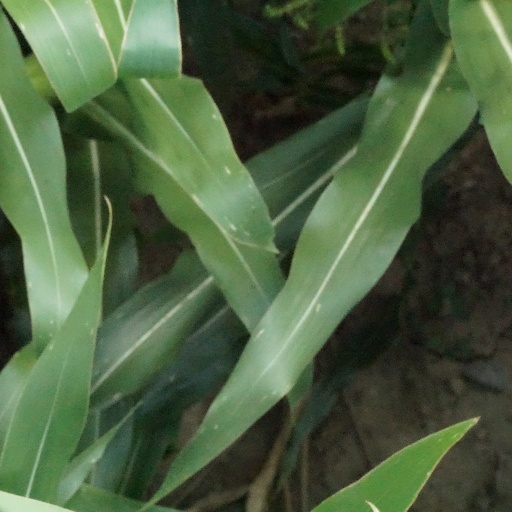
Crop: maize; corn